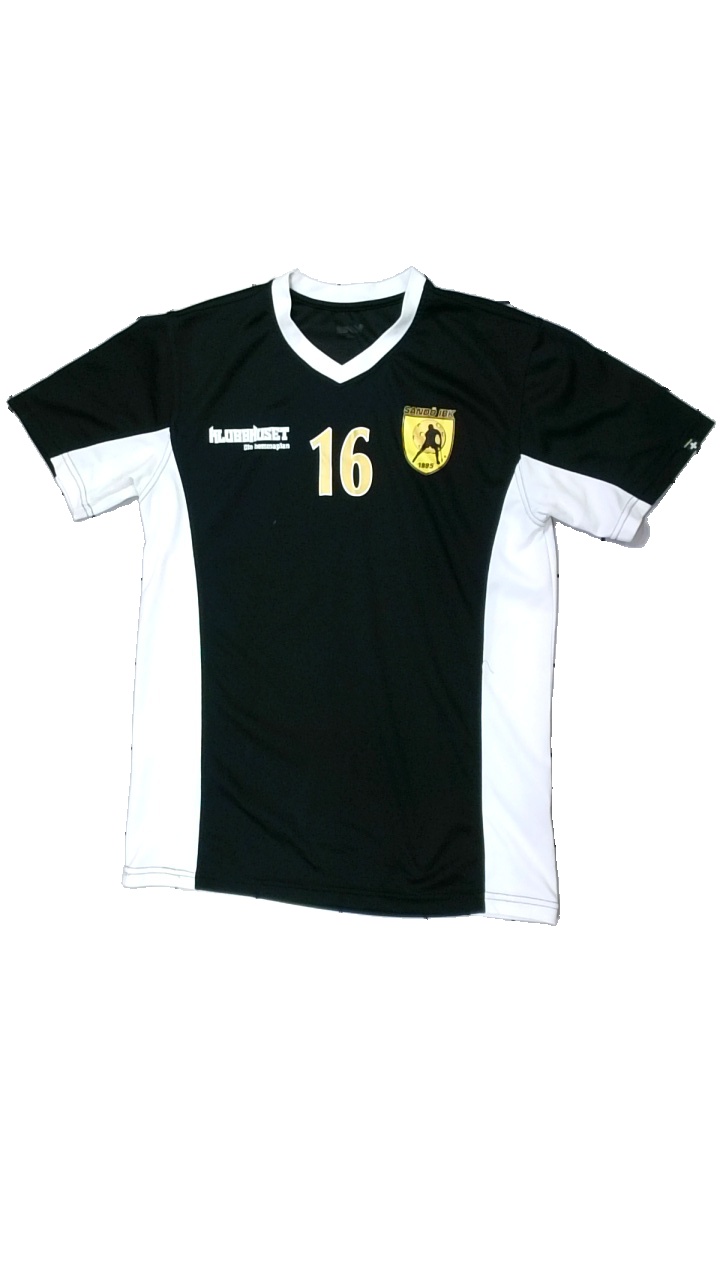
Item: T-shirt (Men)
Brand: South West
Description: två färgad tränings tröja med reklam loggor
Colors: Black, White, Yellow
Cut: Regular
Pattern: Logo print
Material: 100% polyester
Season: All
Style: Sports
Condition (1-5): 3
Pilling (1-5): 5
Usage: Export
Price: <50